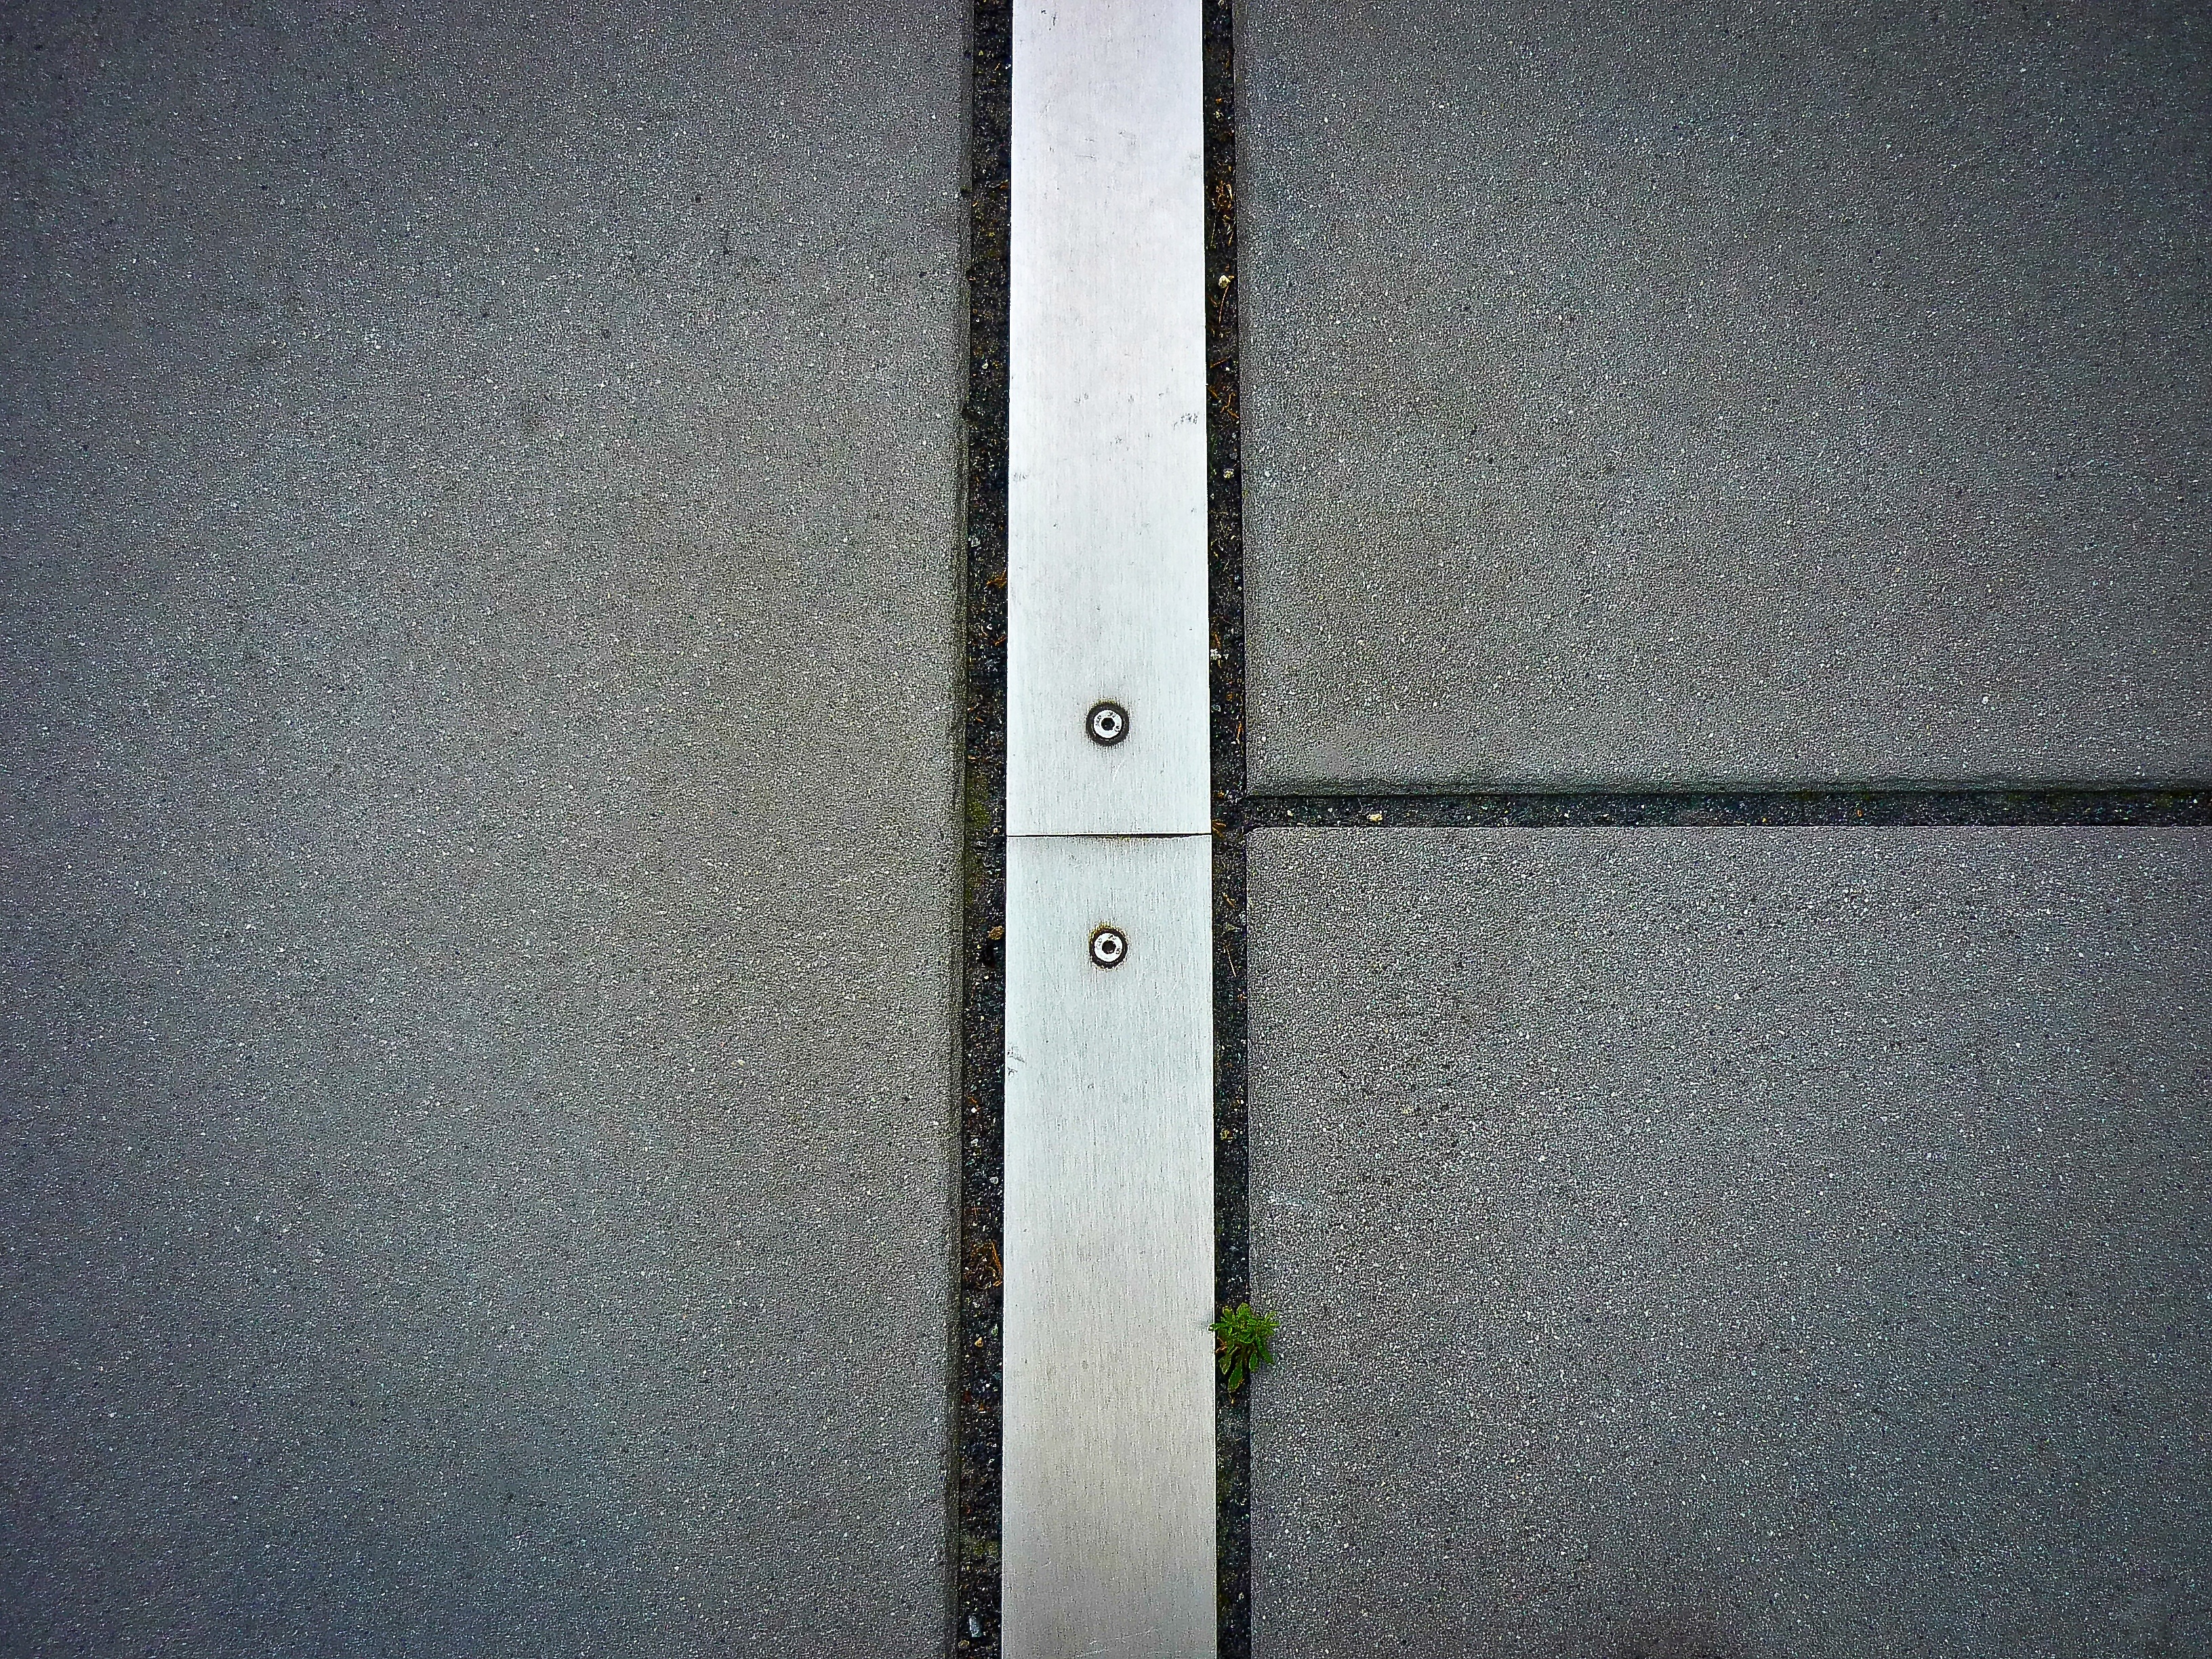
structure, wood, ground, texture, floor, wall, stone, asphalt, line, green, metal, black, door, material, grey, silver, connection, flooring